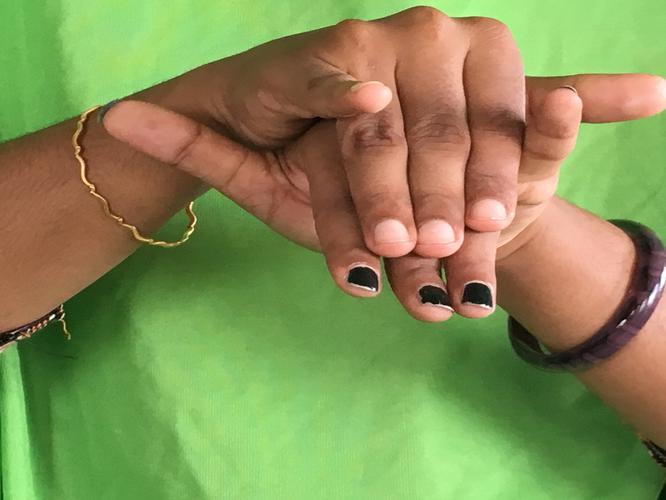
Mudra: Varaha
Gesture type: double_hand